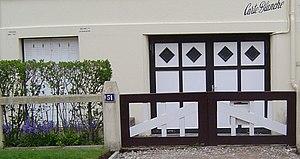
Inscriptions Delcourt et Boissel - Carte Blanche
Principaux entrepreneurs de Paris-Plage et du Touquet-Paris-Plage reprend les entrepreneurs locaux qui se sont distingués aux côtés des architectes qui créaient l’habitat du premier lotissement du géomètre Raymond Lens, puis du second, l'ingénieur et géomètre Joseph-Louis Sanguet, au moment de l'essor, à la fin du XIXᵉ siècle et au début du XXᵉ siècle, de Paris-Plage devenu le Touquet-Paris-Plage.